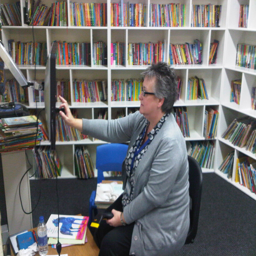
person is the librarian who is inputting all the information onto the system so we can borrow books correctly .